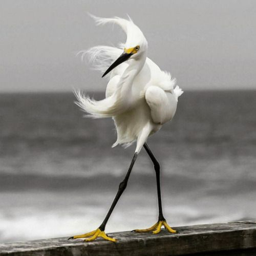
snowy egret is walking on the rail of a pier over geographical feature category